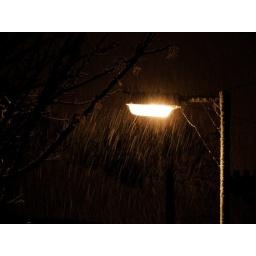
February 2nd 2009I took this early this morning. I went to the window at around 12 and saw the ground covered.